Printmaking

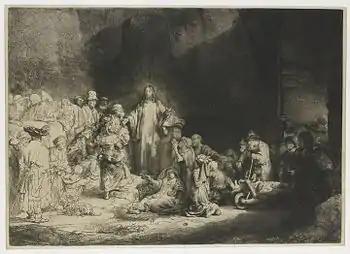
Rembrandt, "Christ Preaching", "(The Hundred Guilder print)"; etching

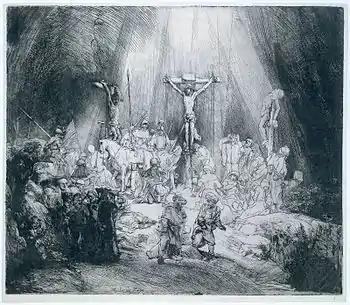
"The Three Crosses", 1653 drypoint by Rembrandt

Etching is part of the intaglio family. In pure etching, a metal plate (usually copper, zinc, or steel) is covered with a waxy or acrylic ground. The artist then draws through the ground with a pointed etching needle, exposing the metal. The plate is then etched by dipping it in a bath of etchant (e.g. nitric acid or ferric chloride). The etchant "bites" into the exposed metal, leaving behind lines in the plate. The remaining ground is then cleaned off the plate, and the printing process is then just the same as for engraving.